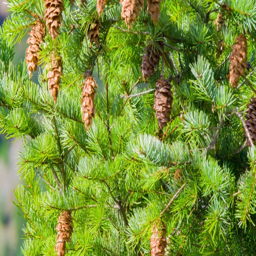
branches with cones , waving at low wind on a clear day